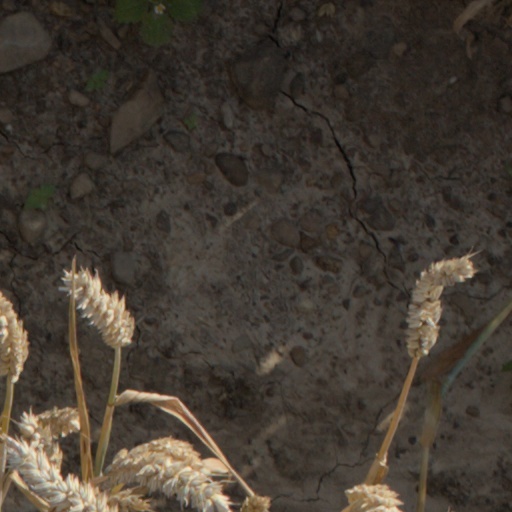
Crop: wheat